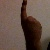
The image shows a hand gesture representing the number 1 in Indian Sign Language.